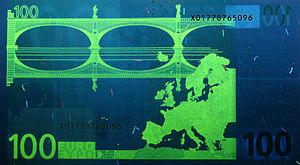
Le billet de 100 euro est le cinquième des sept billets en euro par ordre croissant de valeur. Mis en circulation en 2002, il est utilisé par plus de 340 millions de personnes dans les 22 pays dont l'euro est la monnaie unique.